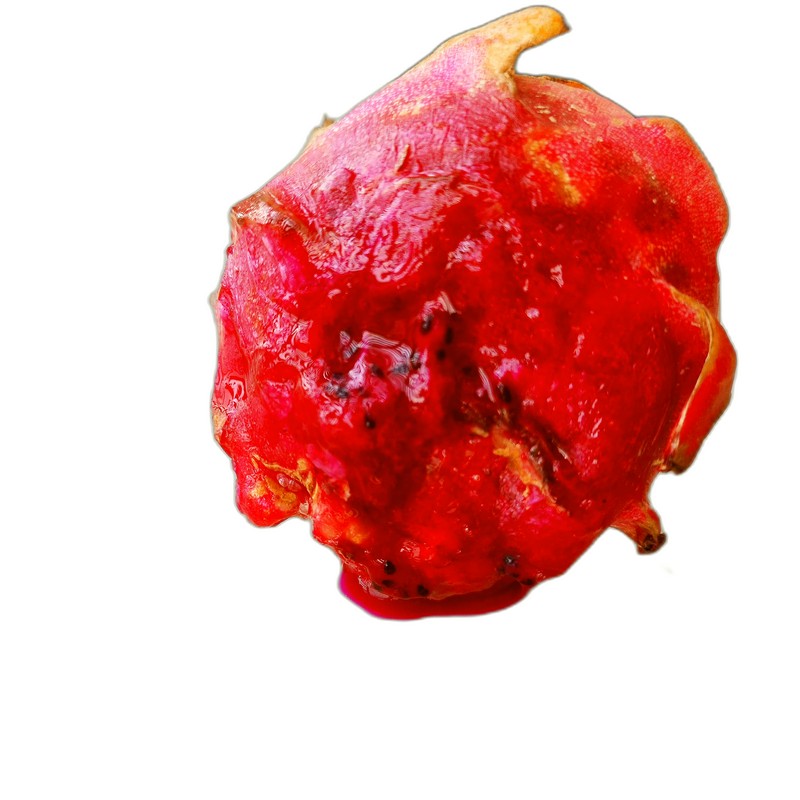
Label: Defect Dragon Fruit